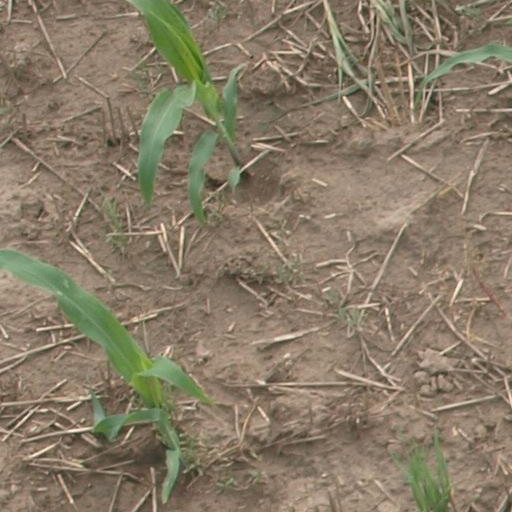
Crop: maize; corn